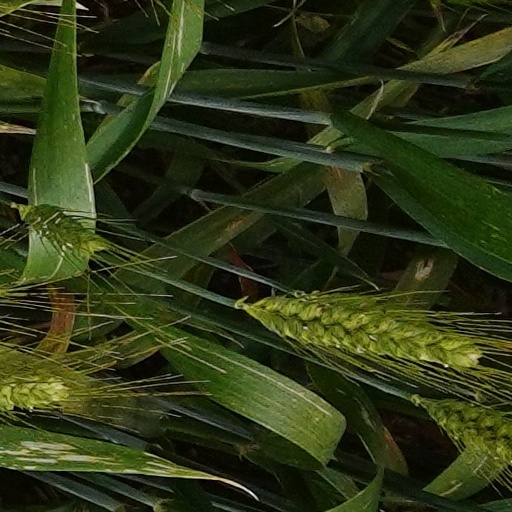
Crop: wheat